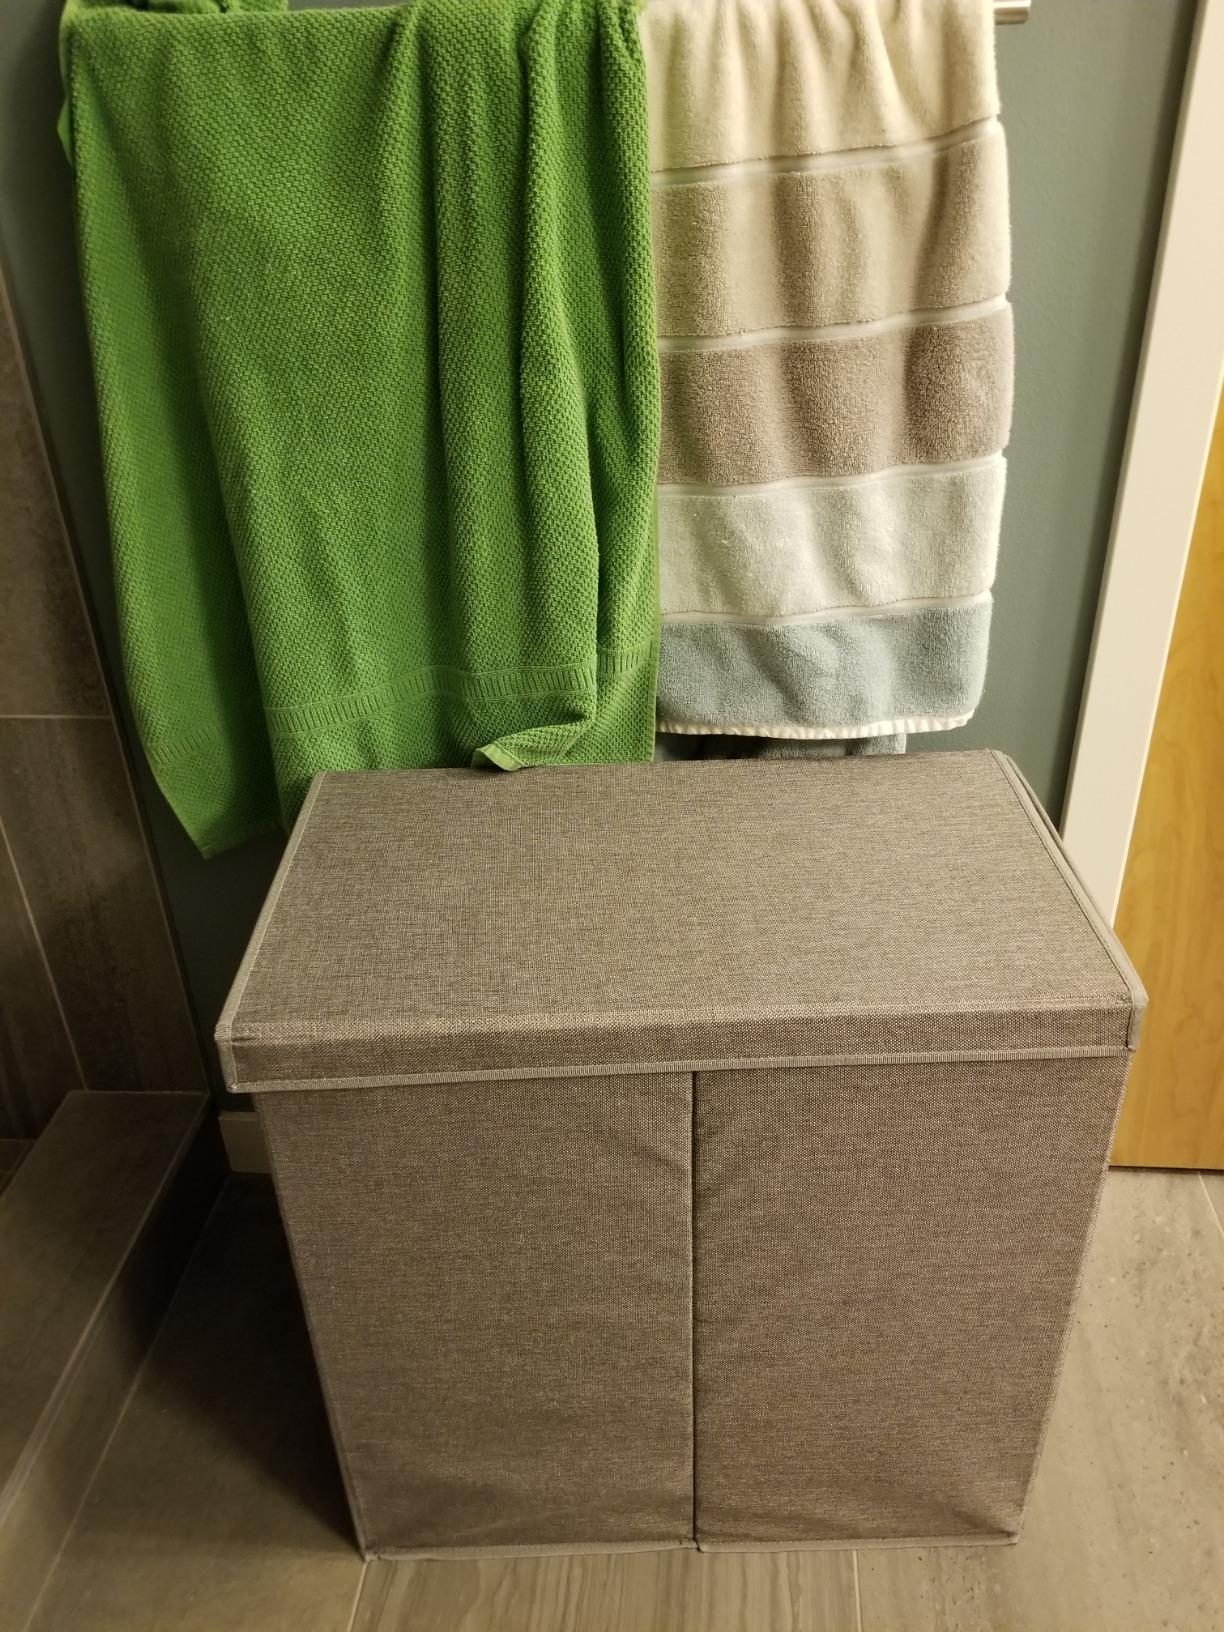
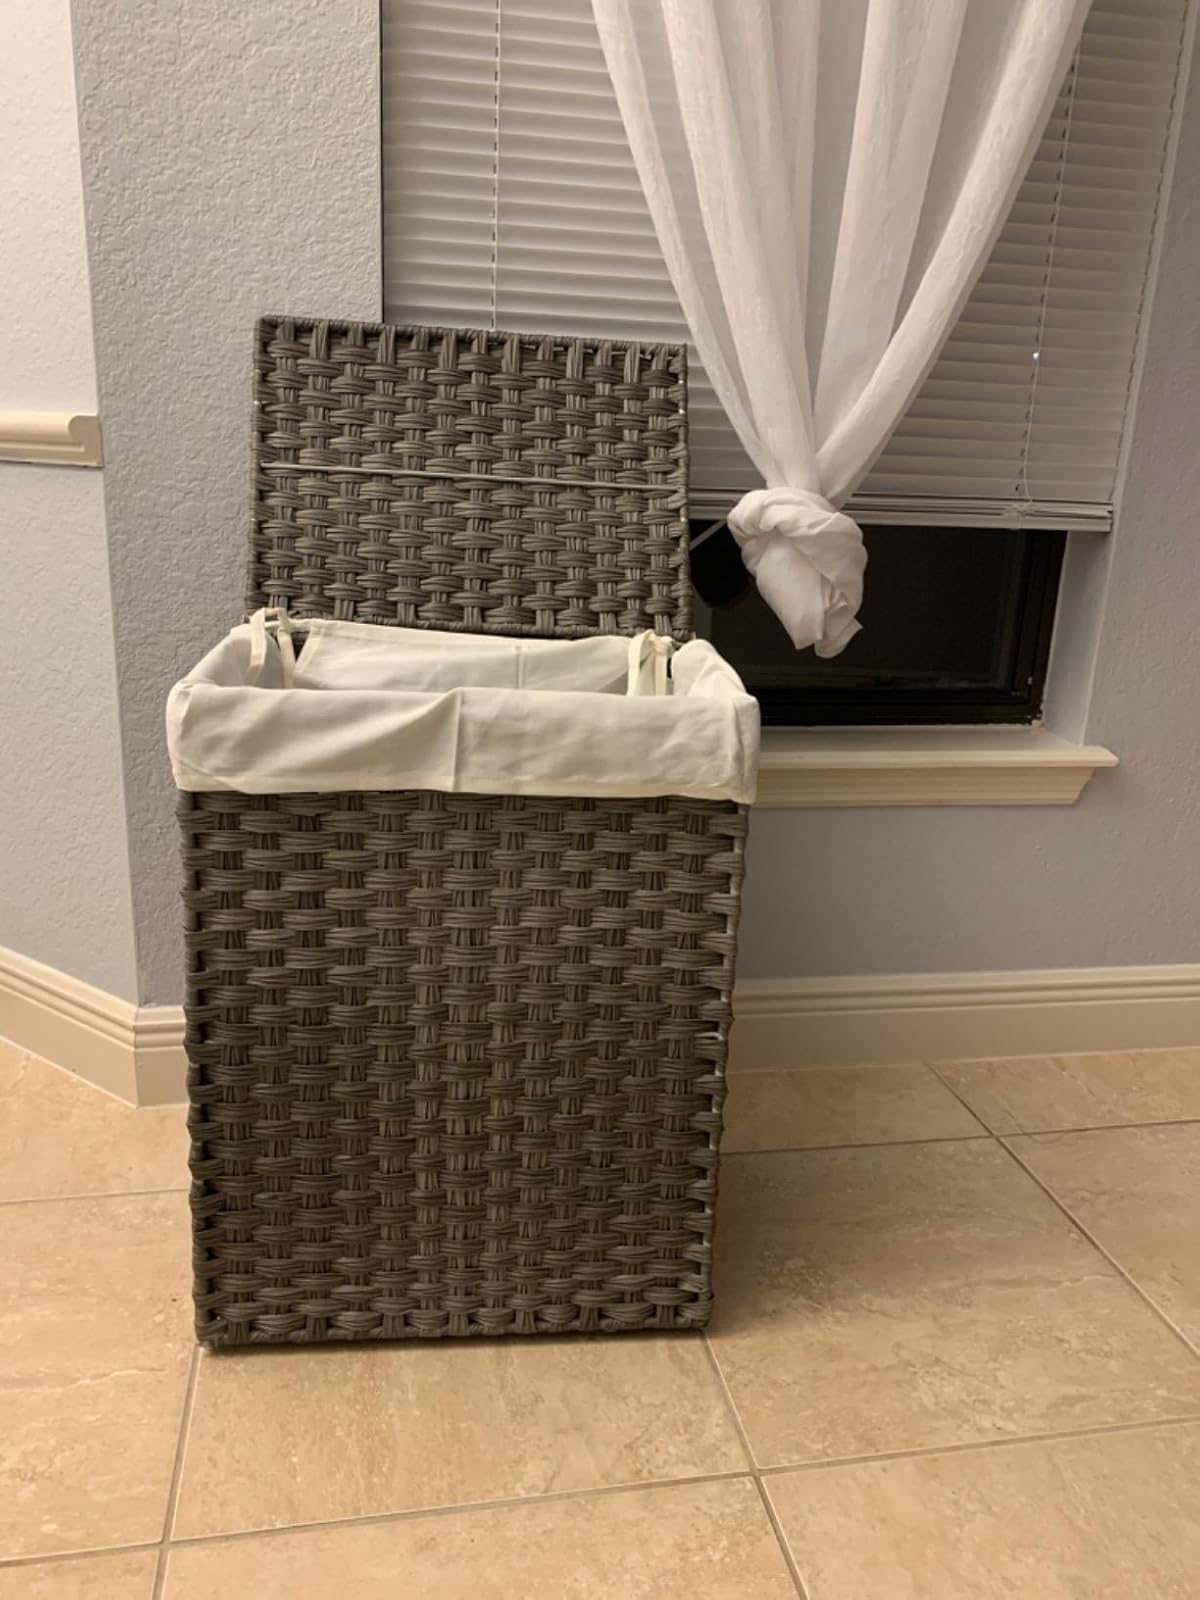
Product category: items_hamper
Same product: no